Gerald Fischbach

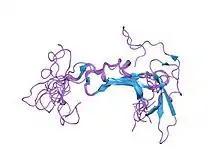
Epidermal growth factor domain of heregulin alpha, a member of the neuregulin family.

After his time at the National Institutes of Health, Fischbach obtained a position as an associate professor at Harvard Medical School's Department of Pharmacology in 1973. By 1978 he obtained tenure and became a full professor, and continued teaching at Harvard University for the next three years. After a nine-year stint at Washington University School of Medicine in St. Louis, Missouri, he returned to Harvard to serve as the Nathan Marsh Pusey Professor of Neurobiology and Chairman of the Neurobiology Departments of both Harvard Medical School and Massachusetts General Hospital from 1990 to 1998. During his years as an associate professor, he researched the development of precursor muscle cells, specifically the development of acetylcholine receptors on embryonic chick pectoral muscles. Later on he continued his research on ARIA that he started at the National Institutes of Health, specifically focusing on the expression of the protein's isoforms and their effects on tyrosine kinases. In 1993, Fischbach was involved with the founding of the Mind, Brain, Behavior Institute. This inter-disciplinary program aims to research the different structures, evolution, and development of the nervous system in order to better understand human behavior.